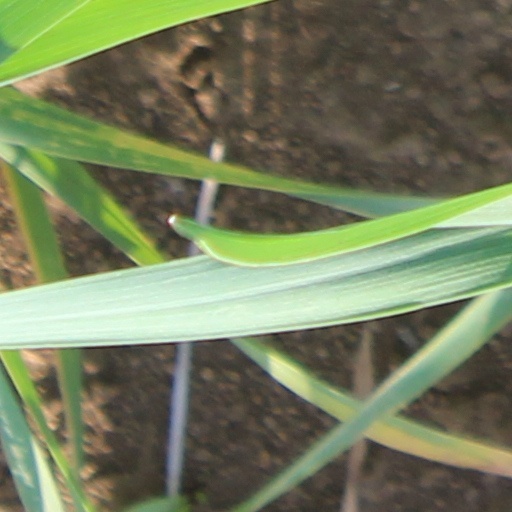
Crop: wheat